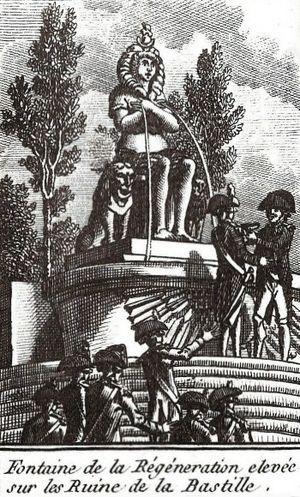
La colonne de Juillet est une colonne élevée sur la place de la Bastille à Paris, entre 1835 et 1840 en commémoration des trois journées de la révolution de juillet 1830 dite « Les Trois Glorieuses » qui amenèrent la chute de Charles X et du régime de la restauration, puis l'instauration de la monarchie de juillet, avec le règne de Louis-Philippe Iᵉʳ, duc d'Orléans, devenu roi des Français.
L’éléphant de la Bastille est un projet napoléonien de fontaine parisienne destinée à orner la place de la Bastille. Alimentée par l'eau de l'Ourcq acheminée par le canal Saint-Martin, cette fontaine monumentale devait être surmontée de la statue colossale d'un éléphant portant un howdah en forme de tour.